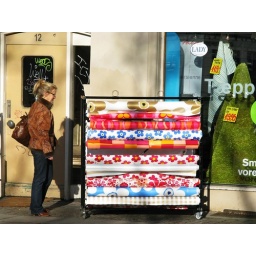
I'm partial to the fake grass in the window on the right.